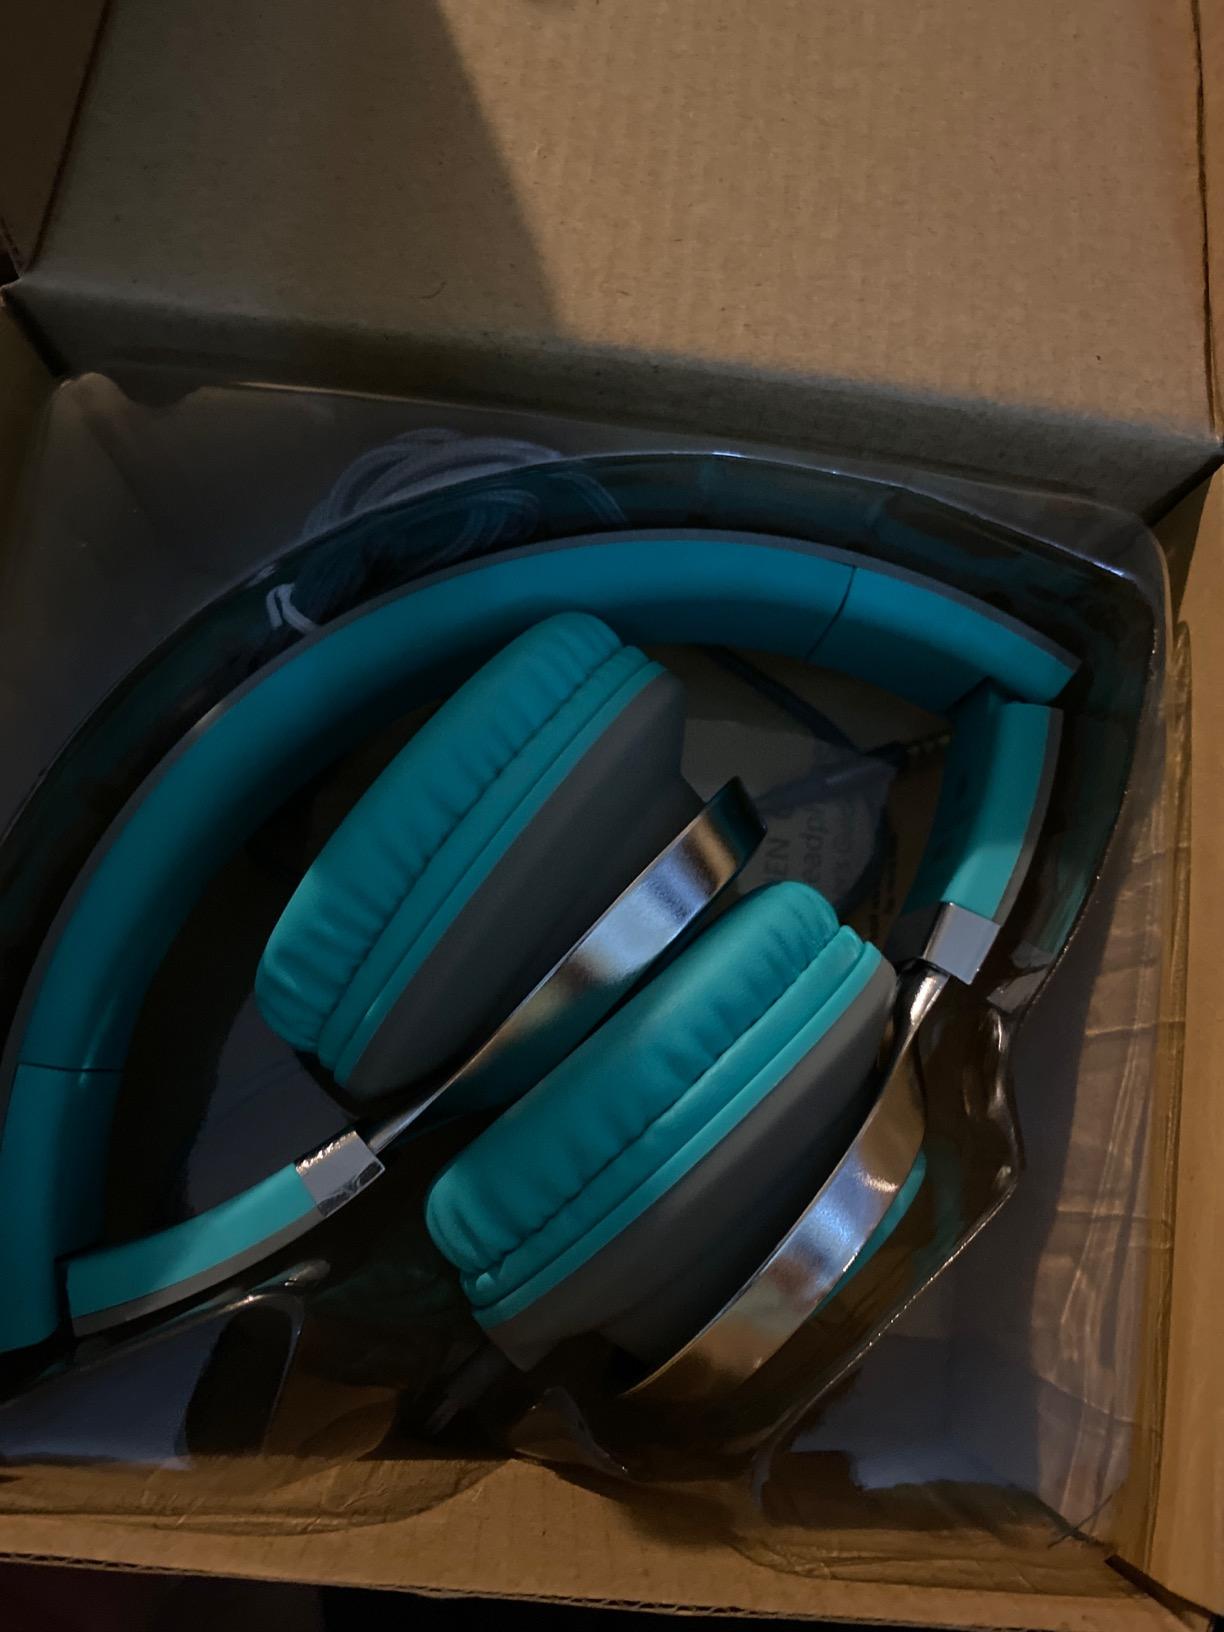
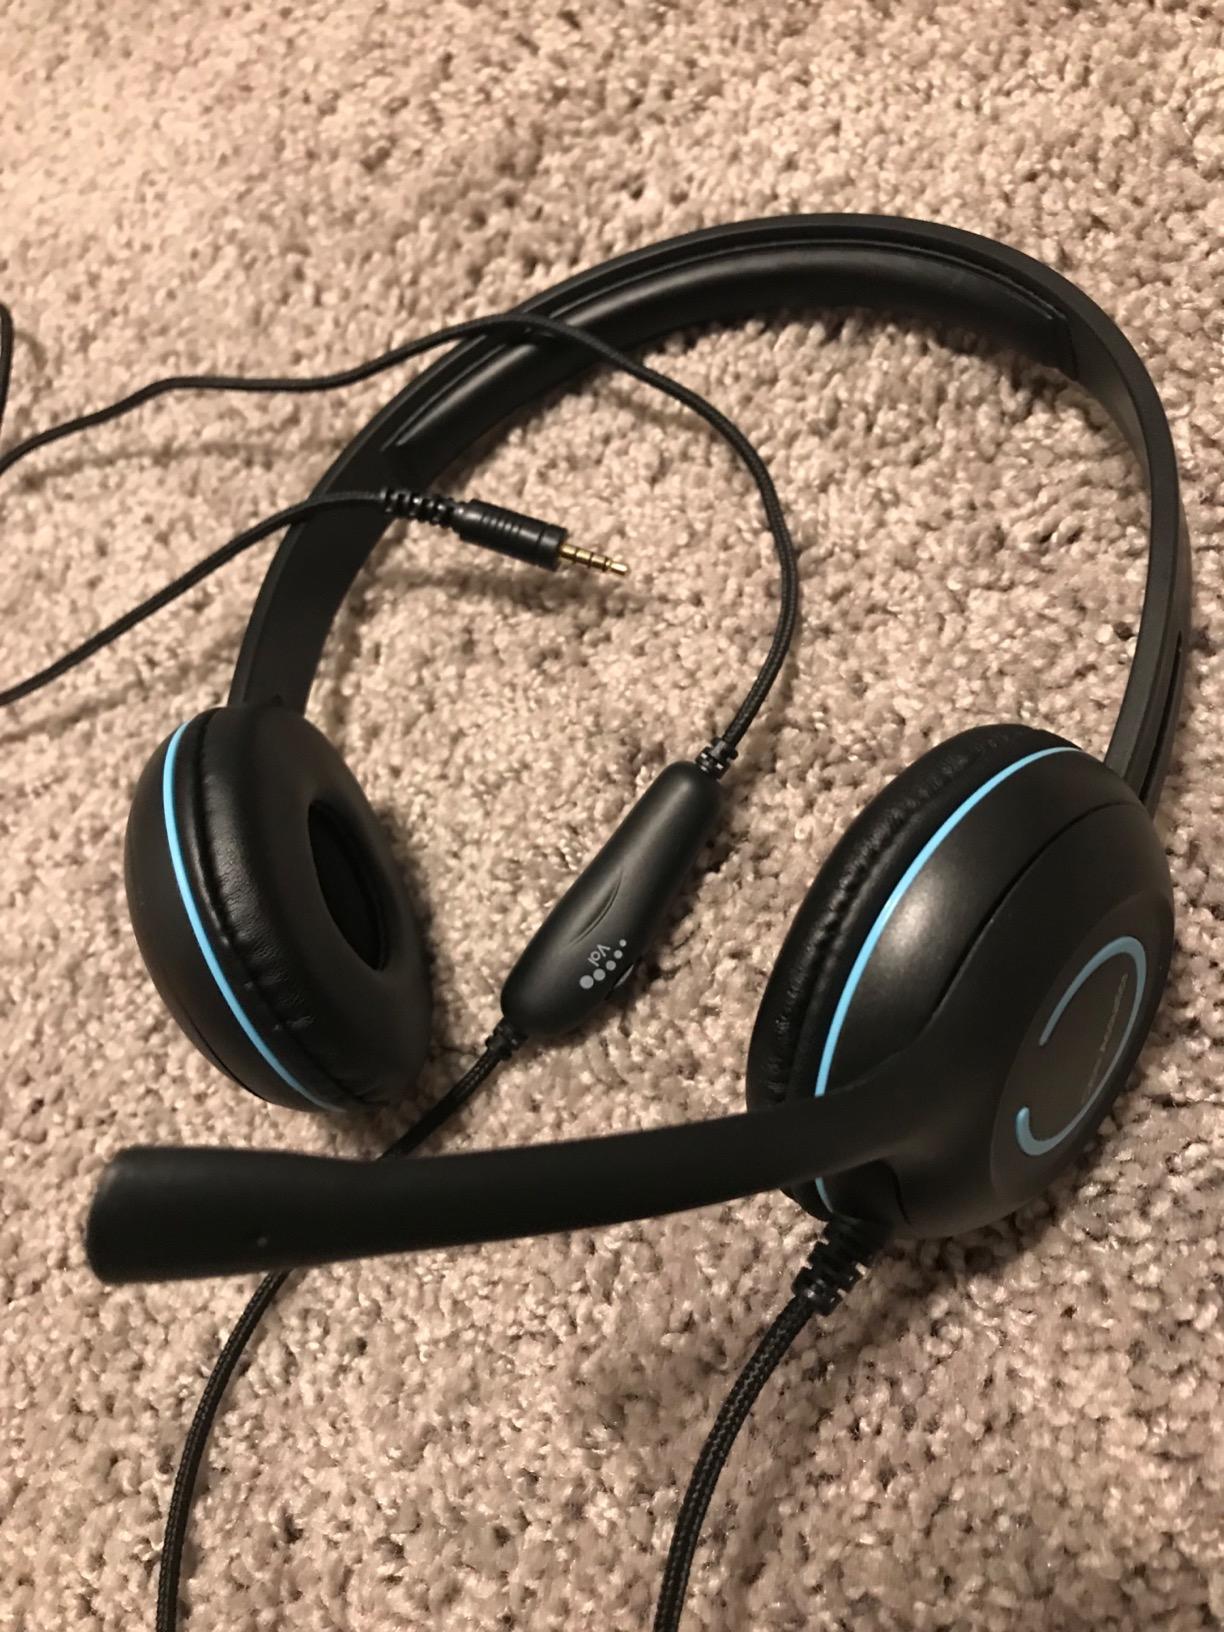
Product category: headphones
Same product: no